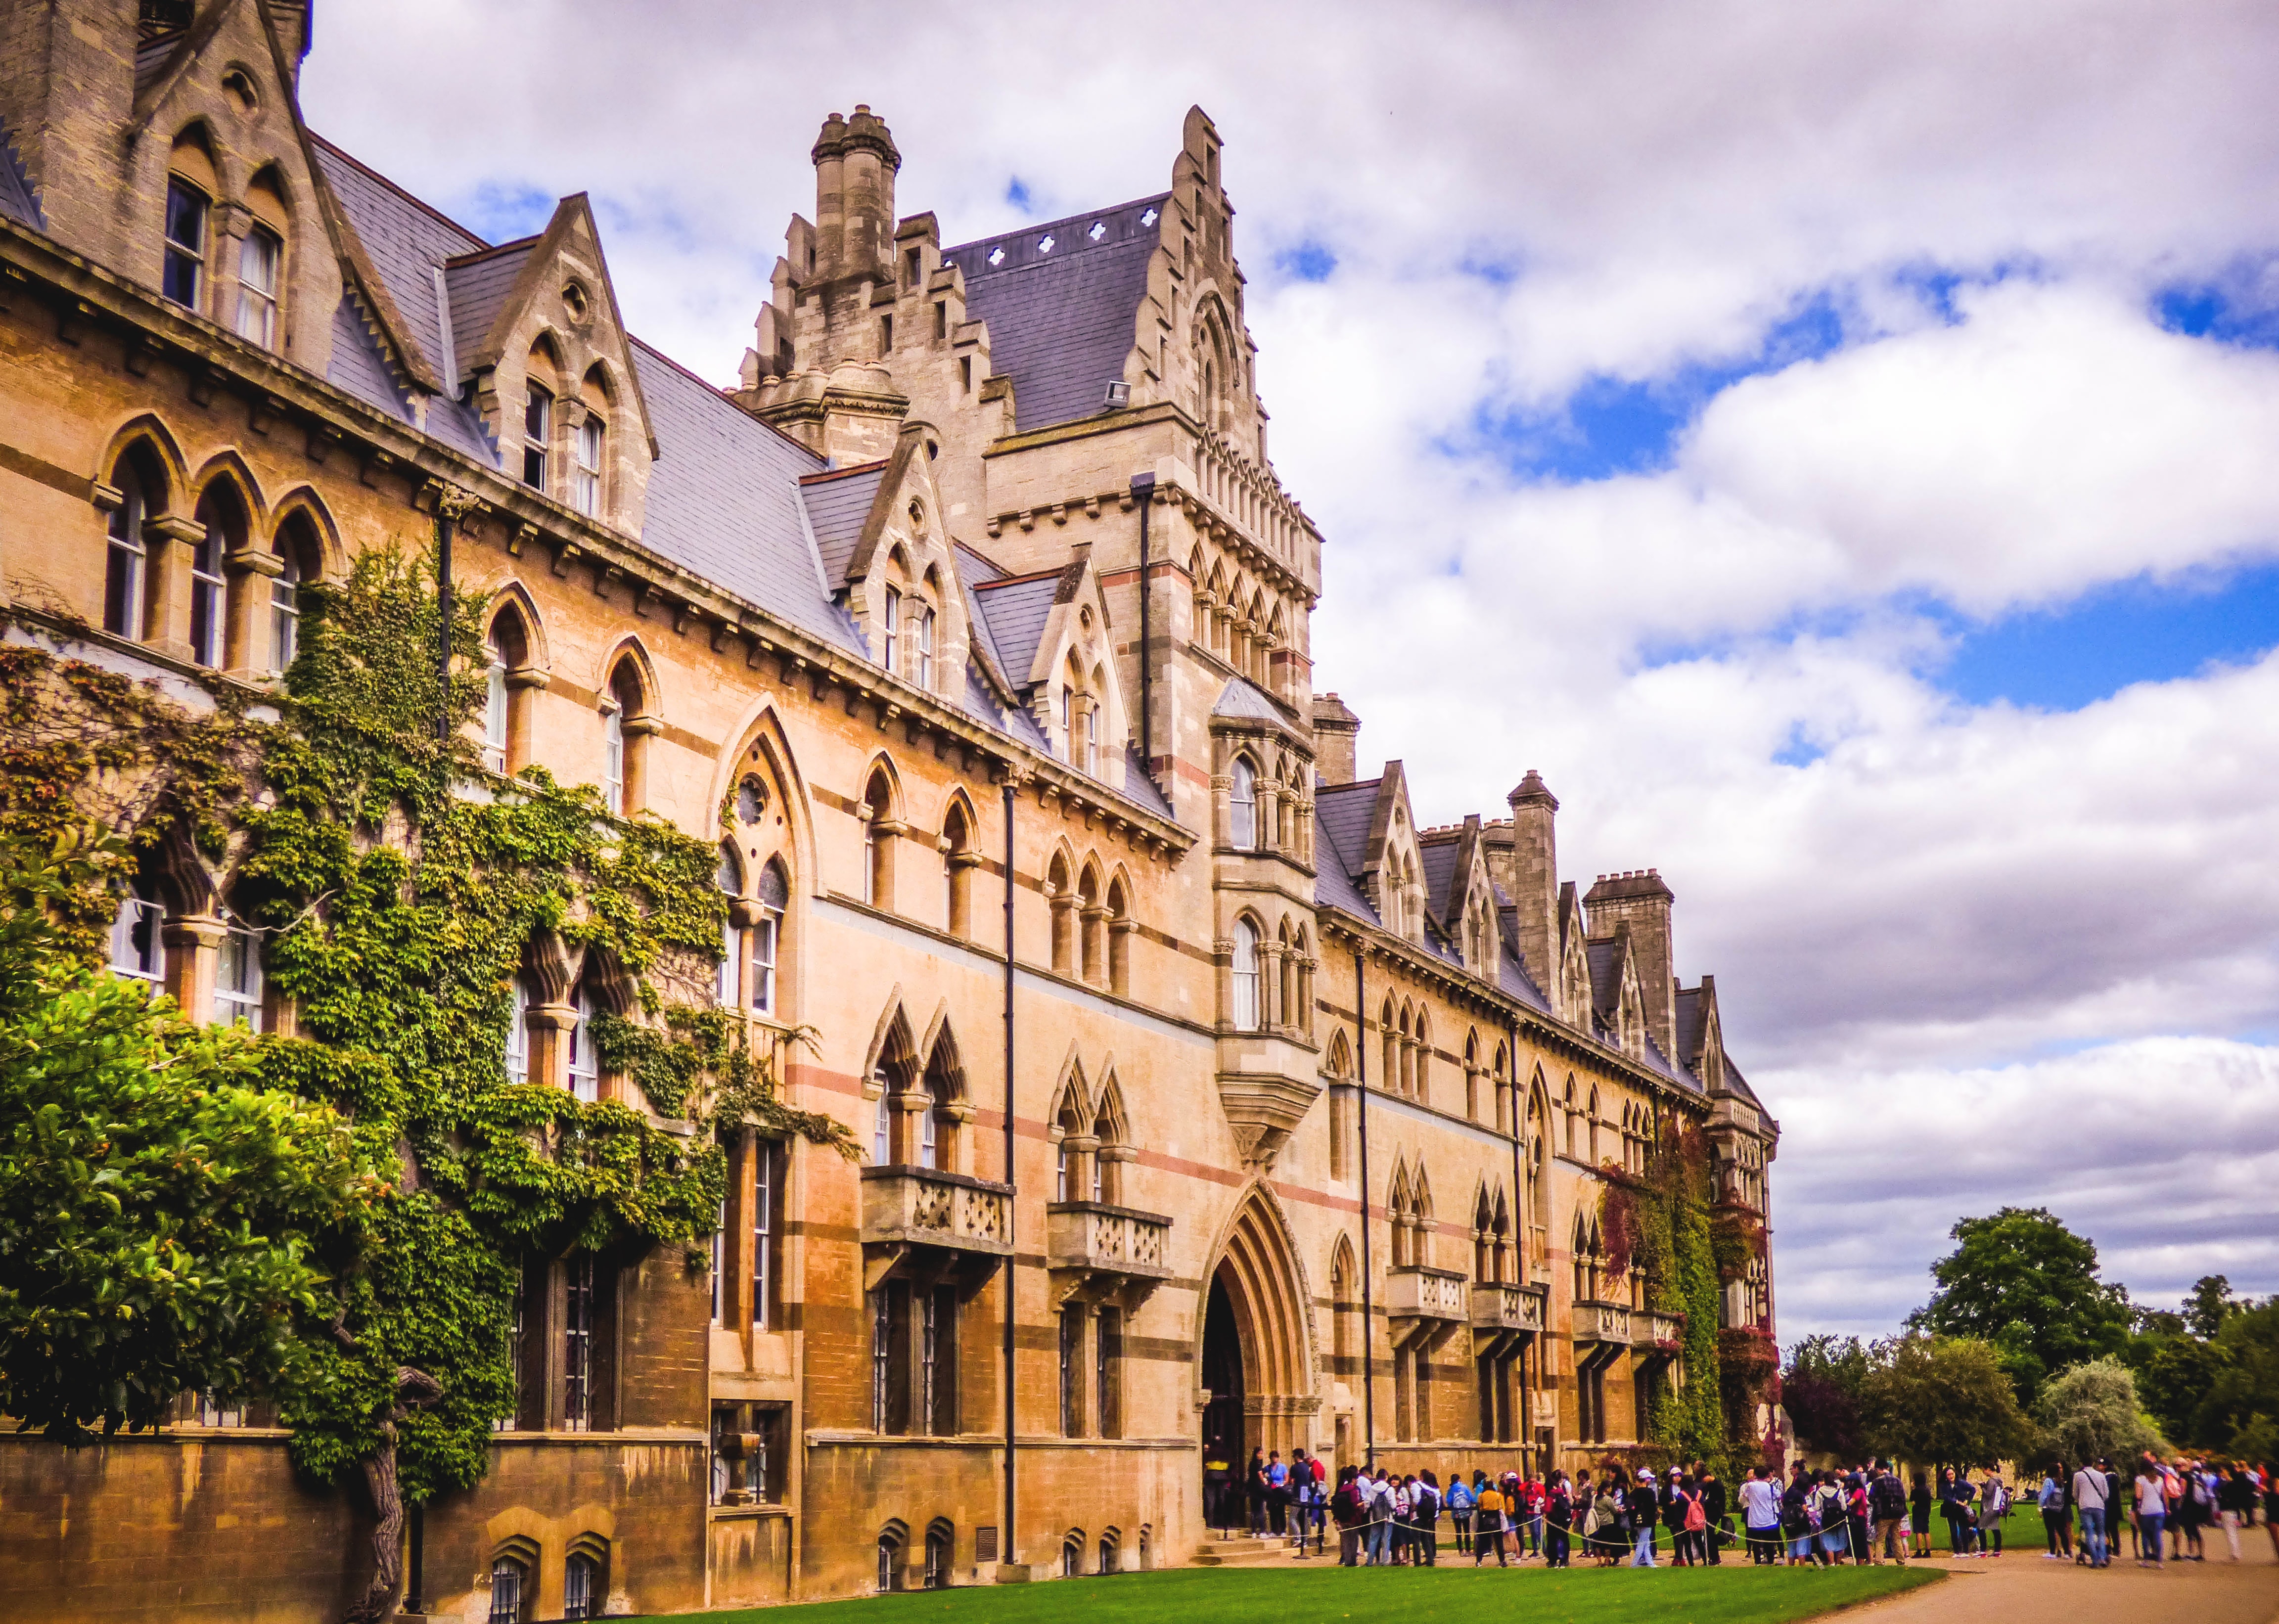
landmark, building, architecture, sky, property, stately home, city, palace, estate, college, chateau, house, mansion, facade, tree, grass, medieval architecture, tourism, university, plant, cloud, classical architecture, tourist attraction, manor house, vacation, historic house, plaza